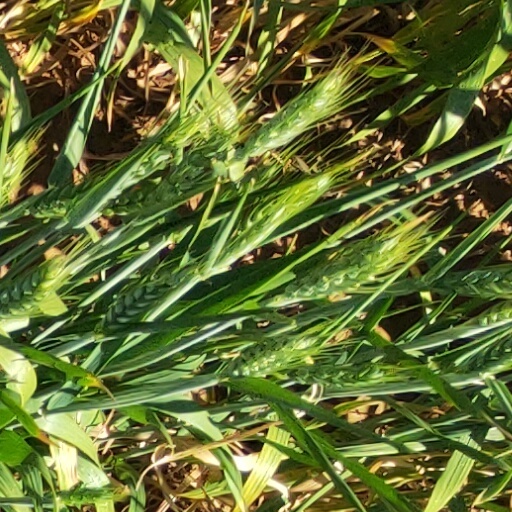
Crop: wheat